Xeon

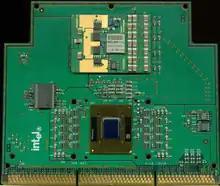
Front of a Pentium III Xeon circuit board without its heatsink

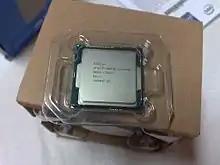
Intel Xeon E3-1241 v3 CPU, sitting atop the inside part of its retail box that contains an OEM fan-cooled heatsink

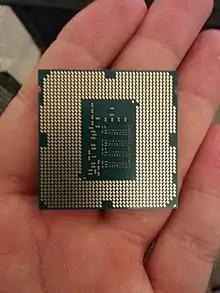
Intel Xeon E3-1220 v3 CPU, pin side

In 1999, the Pentium II Xeon was replaced by the Pentium III Xeon. Reflecting the incremental changes from the Pentium II ""Deschutes"" core to the Pentium III ""Katmai"" core, the first Pentium III Xeon, named "Tanner", was just like its predecessor except for the addition of Streaming SIMD Extensions (SSE) and a few cache controller improvements. The product codes for Tanner mirrored that of "Katmai"; 80525.